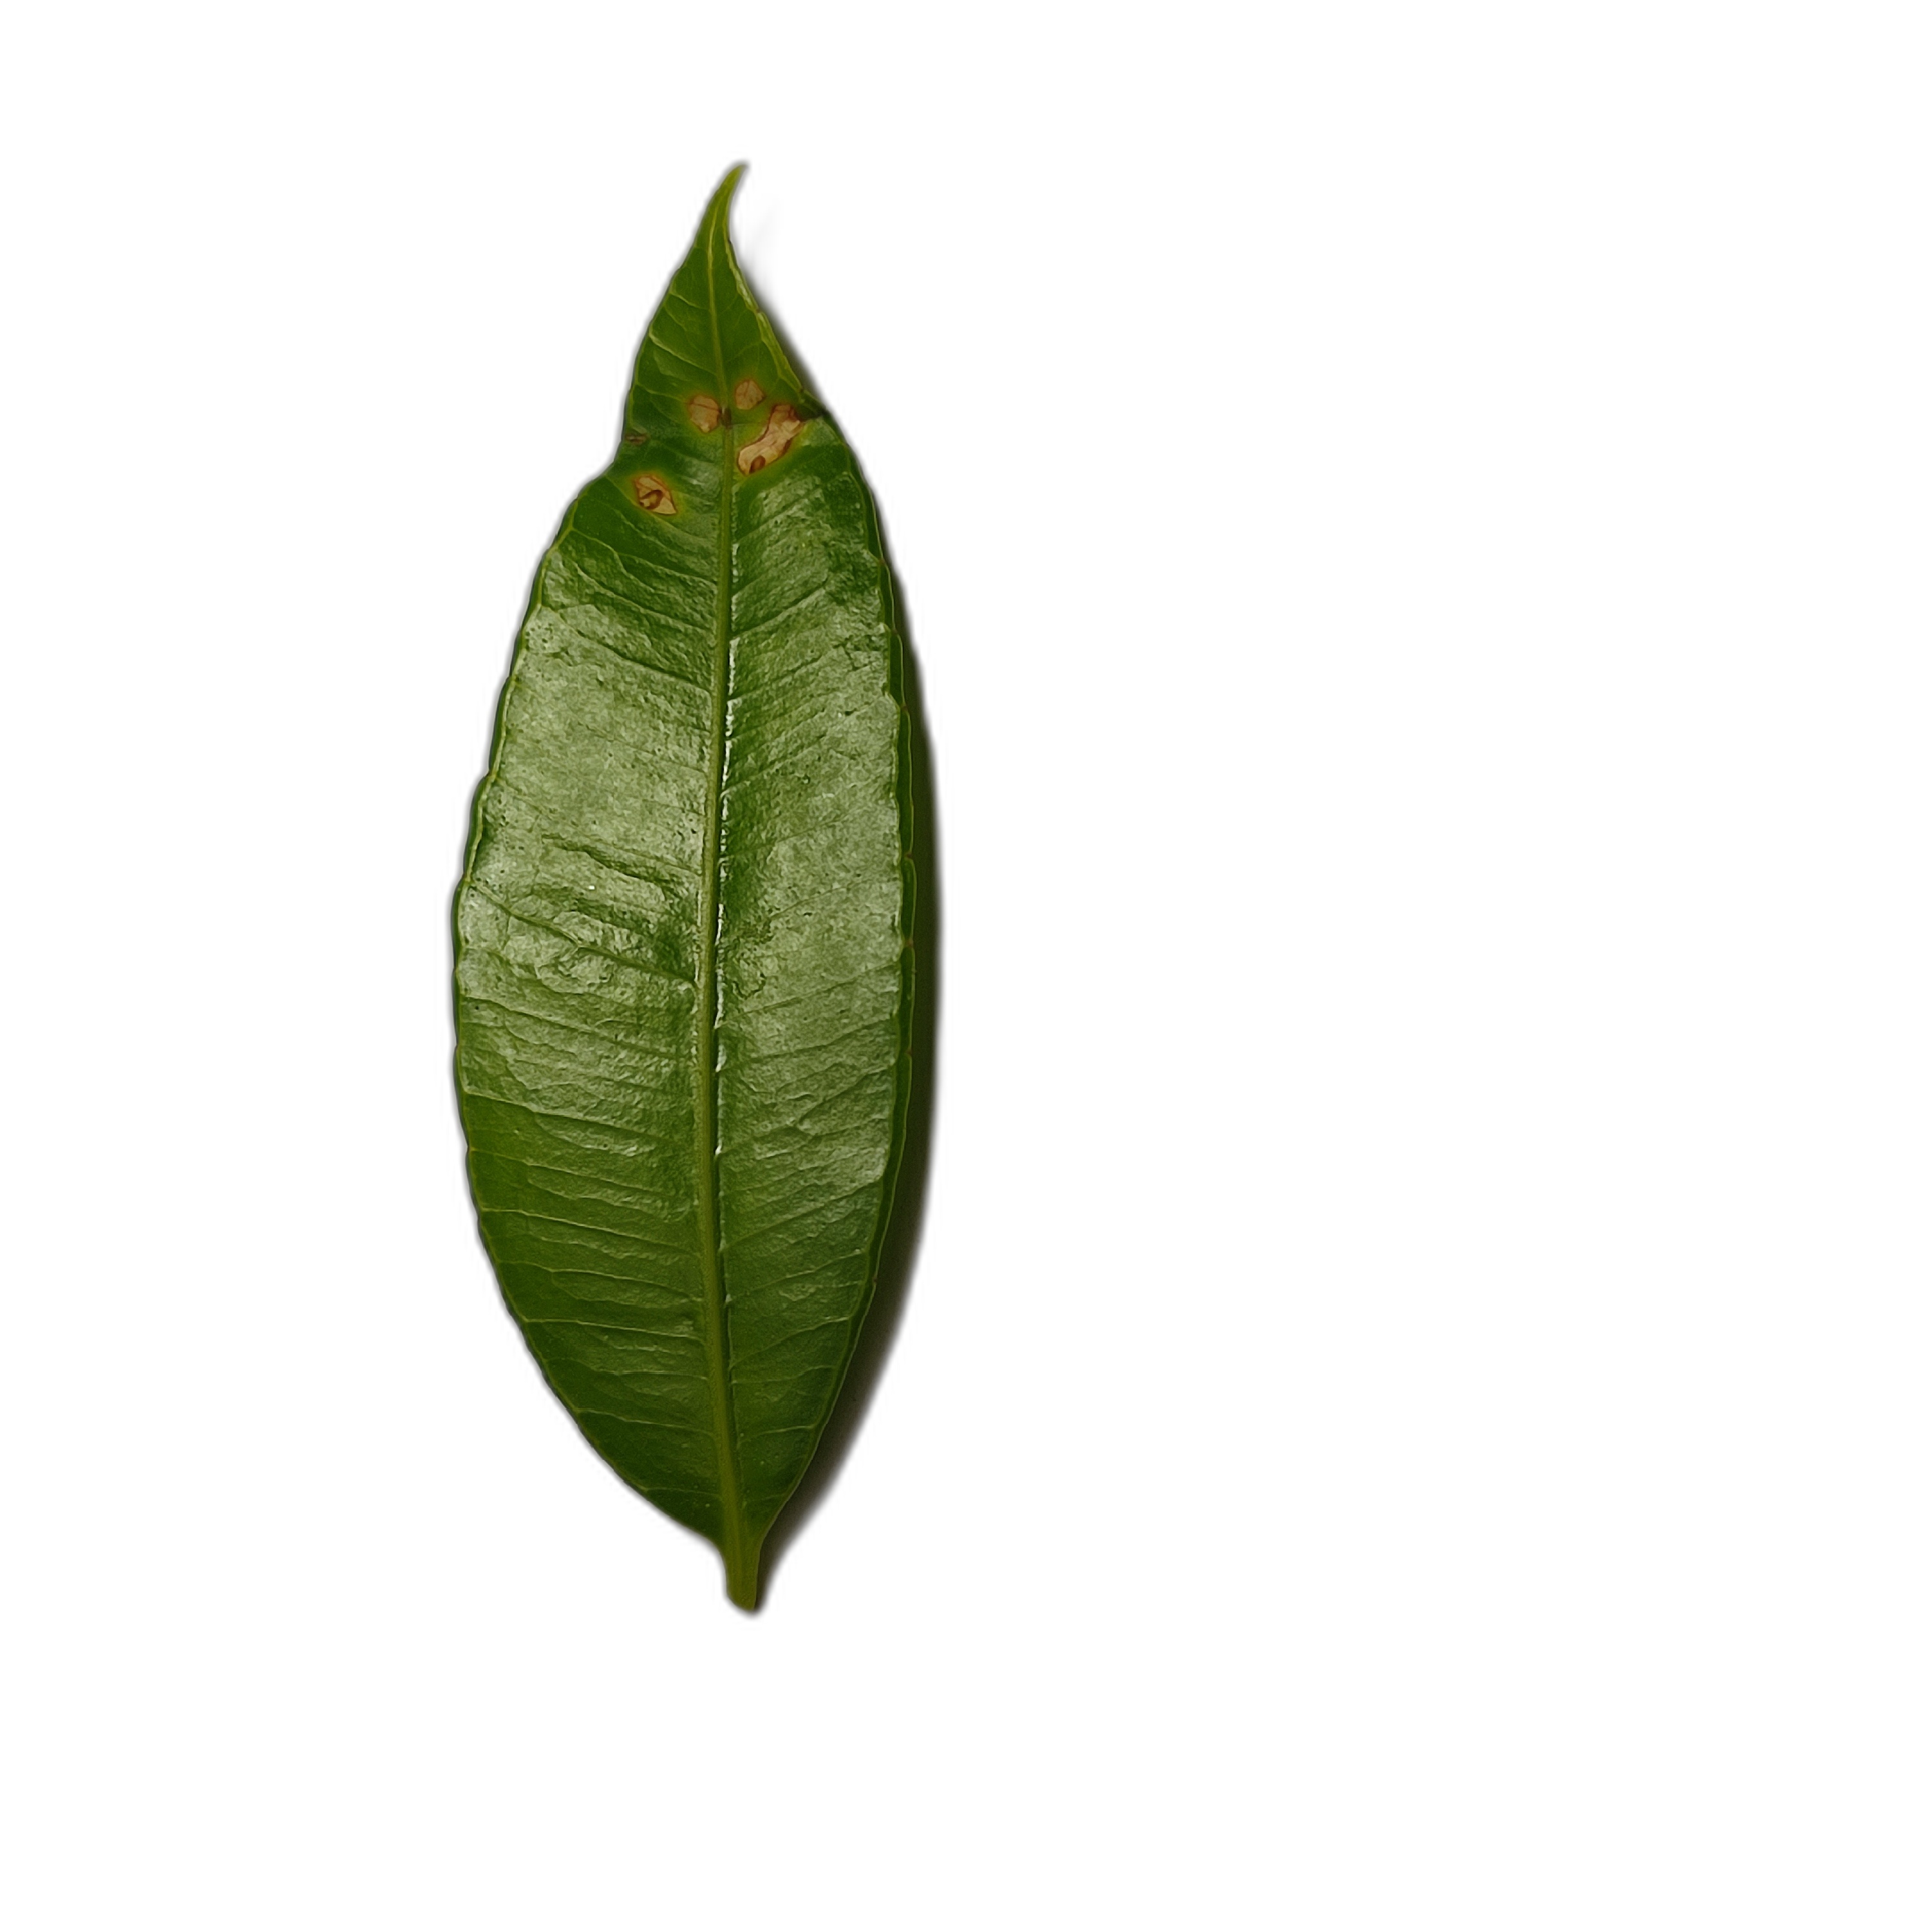
Label: healthy